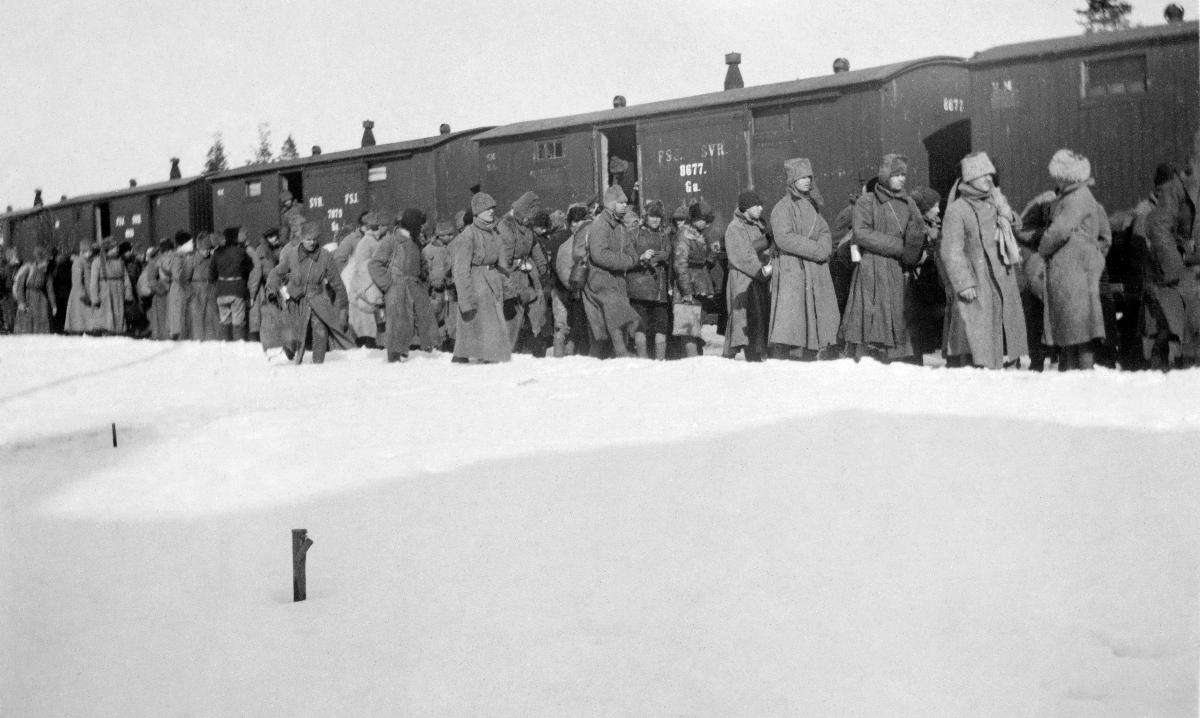
Kronstadtin kapina
Kronstadt rebellion
sisällön kuvaus: Kronstadtin kapina 1921. Kronstadtin pakolaisia johdetaan junaan Koivistolla. content description: Kronstadt rebellion 1921. Kronstadt refugees are led to a train in Koivisto, Finland.
Kuvaaja: Kuittu, Onni, kuvaaja
Vuosi: 1921
Paikka: Suomi; , Koivisto
Aiheet: puolustus (keskinäinen toiminta); kapinat; pakolaiset; sotilaat; junat; defence; insurgencies; refugees; soldiers; trains; rebellion; mutiny; military; train; försvar; uppror; flyktingar; soldater; tåg